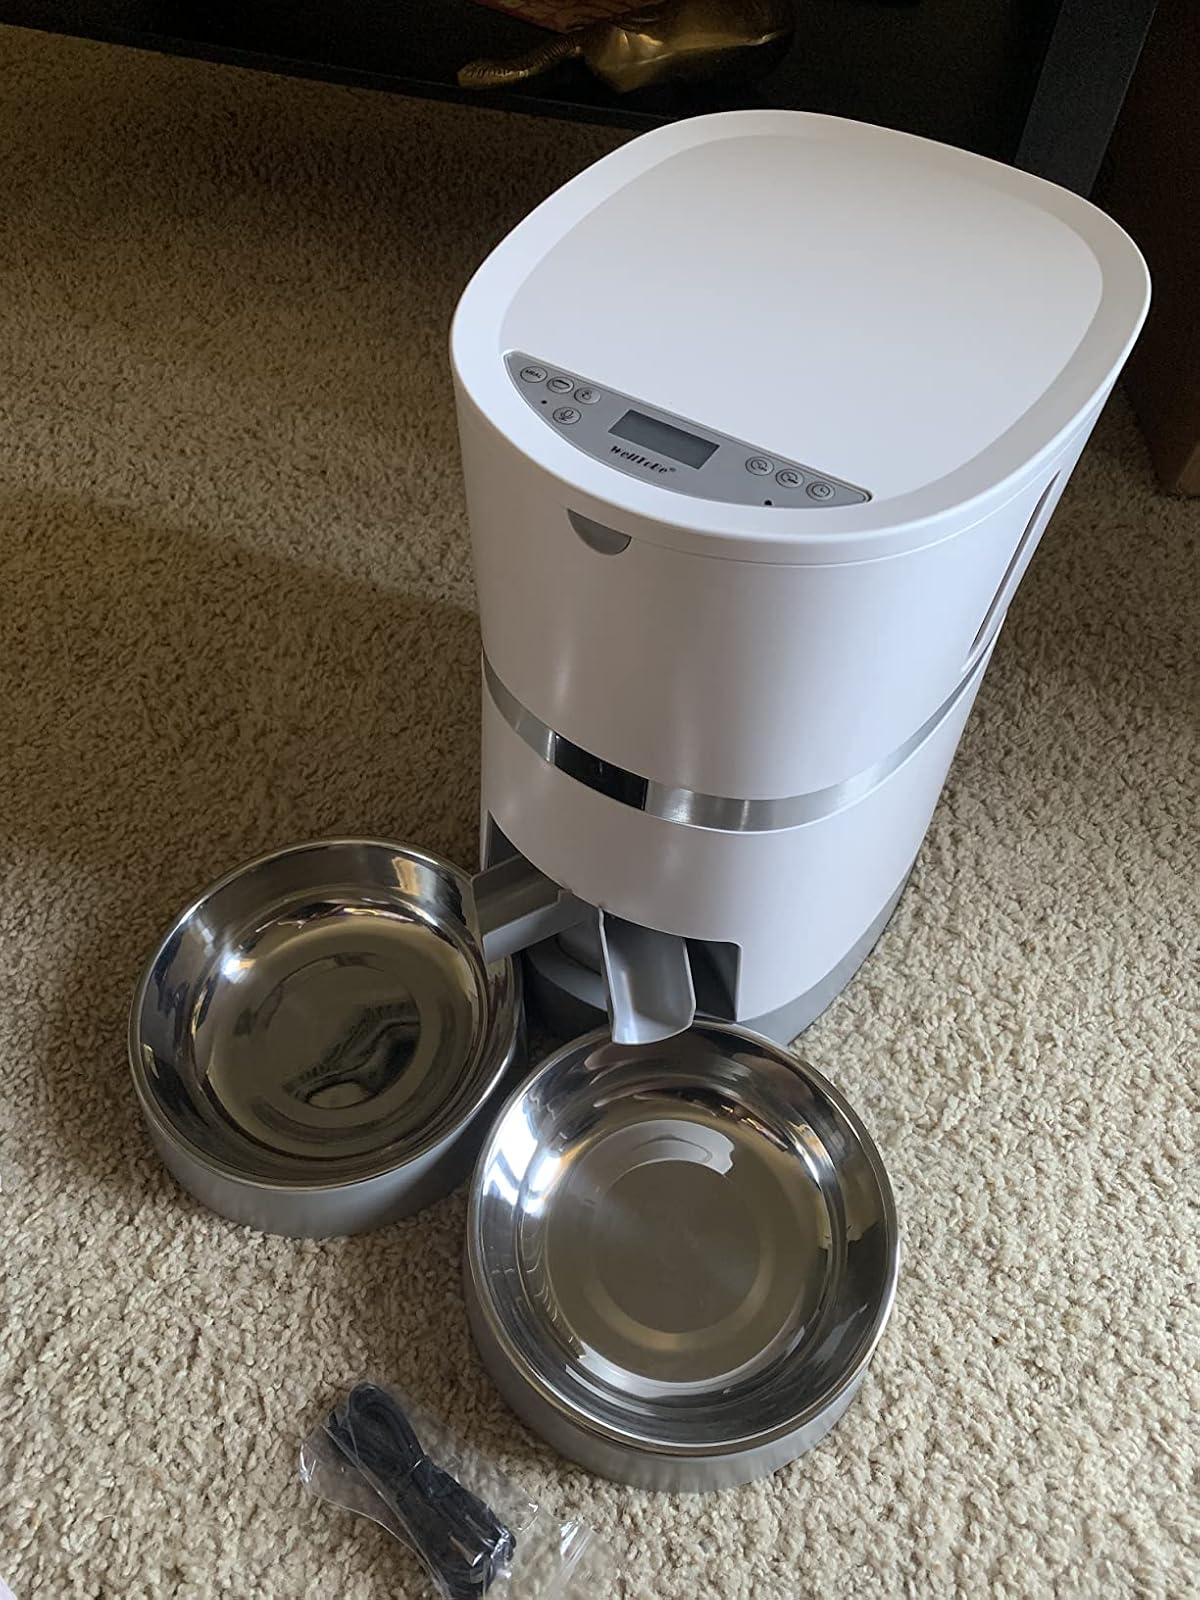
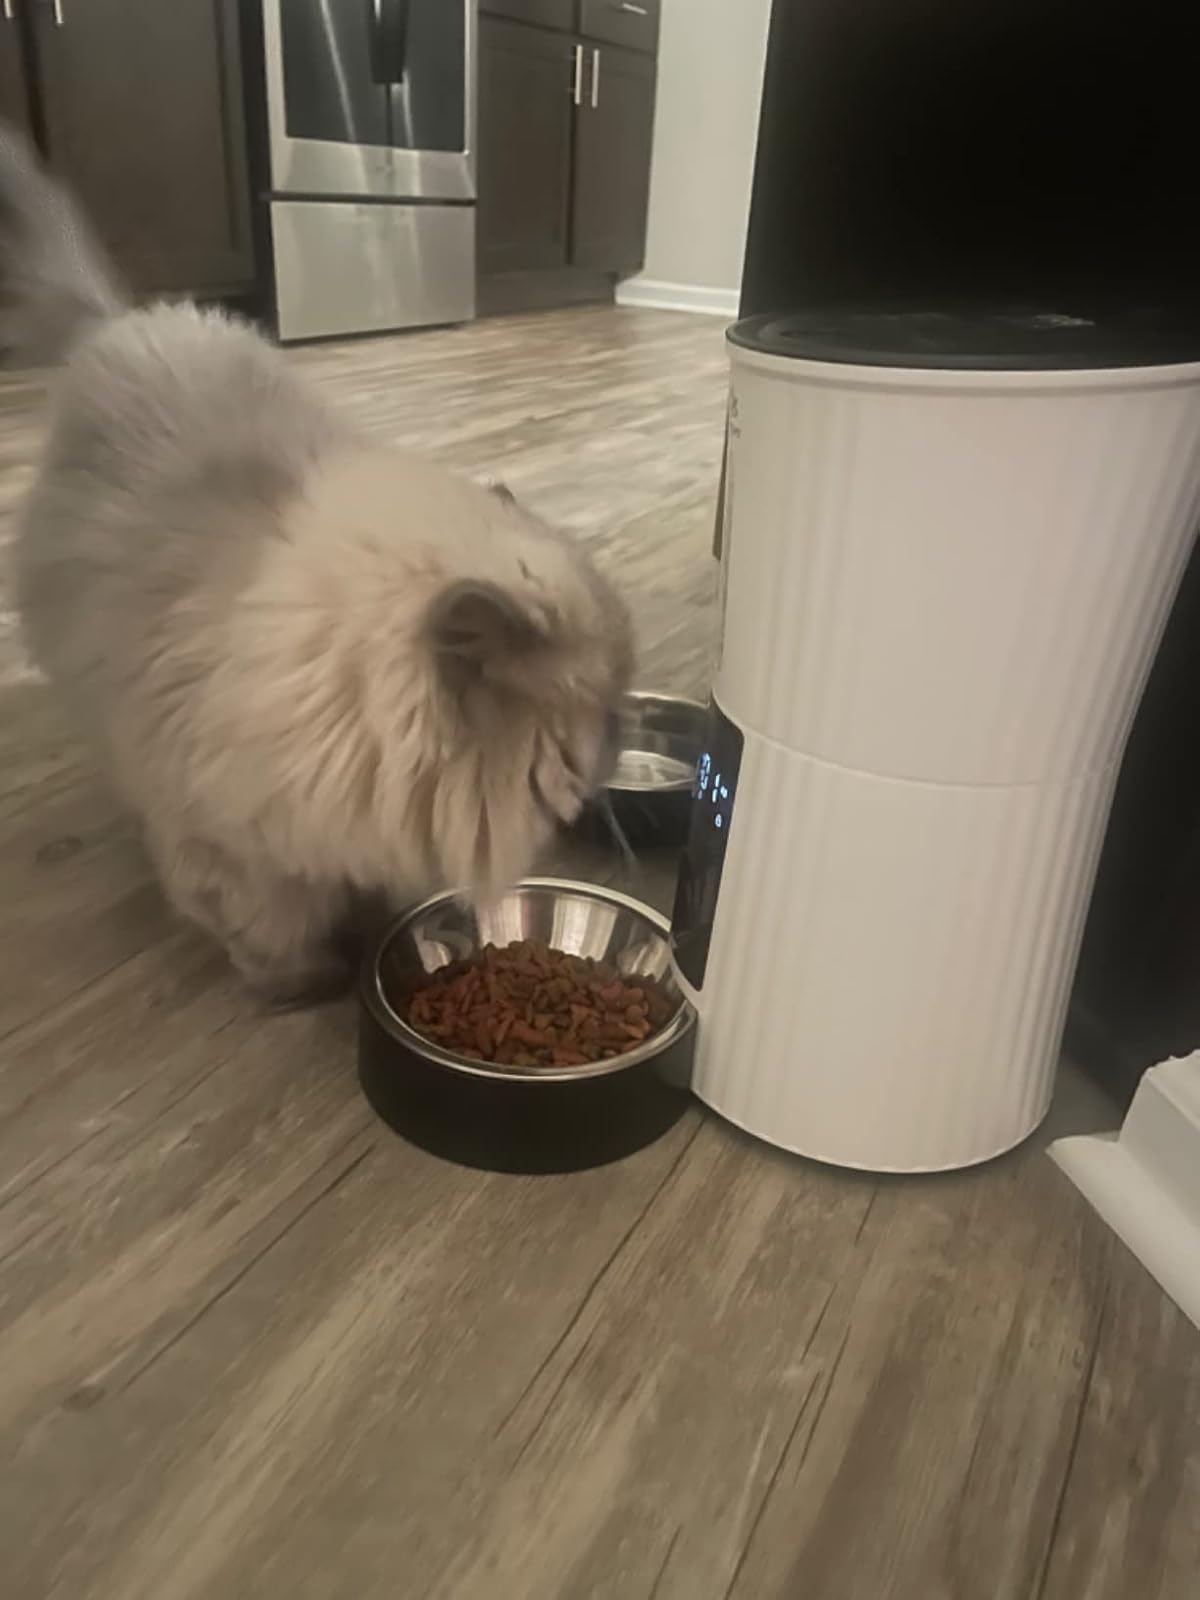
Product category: items_feeder
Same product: no